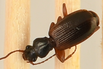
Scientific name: Cymindis neglecta
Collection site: Bartlett Experimental Forest NEON (BART), plot BART_068